Judo in British Columbia

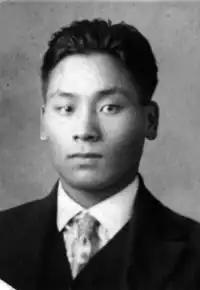
Photo of Shigetaka Sasaki, the 'Father of judo in Canada' taken around 1930

Shigetaka "Steve" Sasaki emigrated from Japan to Vancouver in 1922 at the age of 19 and worked as a shop assistant to study business. In 1923 he began attending local judo-versus-wrestling matches and was extremely disappointed to discover that they were fixed and badly misrepresented judo (it is unclear whether Takagaki was involved in any of the matches in question). Sasaki was "nidan" (second "dan") and had been a judo instructor at Yonago High School in Japan, so he held a meeting with Vancouver's Japanese community to gauge their interest in establishing a non-profit dojo that adhered to judo's two fundamental principles: "seiryoku zen'yō" (精力善用, 'maximum efficiency, minimum effort' in Japanese) and "jita kyōei" (自他共栄, 'mutual welfare and benefit'). After a year of planning, meetings, and fundraising, Sasaki opened Tai Iku Dojo (体育道場, 'physical education training hall') in 1924.